World Hockey 95

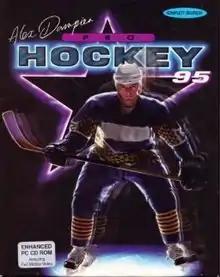
European cover art

World Hockey 95 is a sports video game developed by American company Merit Studios and published by SoftKey for DOS. The game had different titles in various regions including "Alex Dampier Pro Hockey 95", "Alex Dampier World Hockey 95", and "Pro Hockey".